Marcel Sembat station

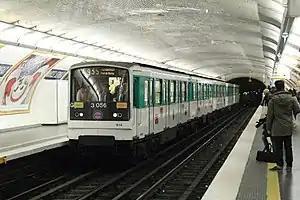
MF 67 at Marcel Sembat in 2016

Marcel Sembat is a station of the Paris Métro. It is named after the nearby place Marcel Sembat which was named after the journalist Marcel Sembat (1862–1922) who was a director of the socialist review "La" "Petite République" from 1892 to 1897 and husband of the painter Georgette Agutte from 1897 until their deaths in 1922. He was also the Minister of Public Works from 1914 to 1916 as well as socialist deputy for the 18th arrondissement of Paris's "Grandes-Carrières" district from 1893 till his death in 1922.